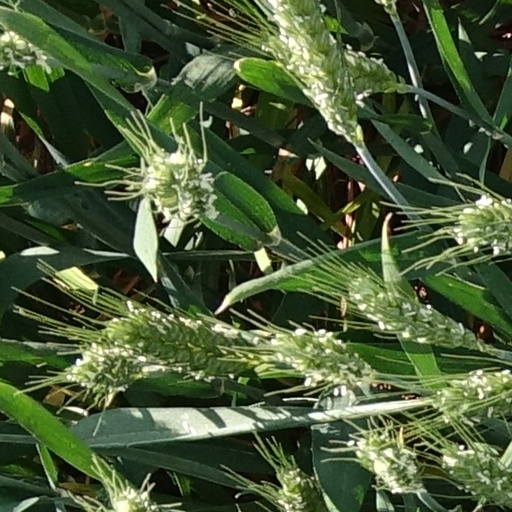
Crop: wheat